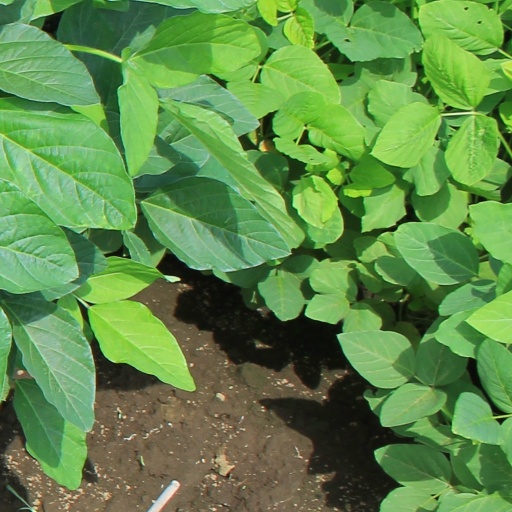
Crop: soybean